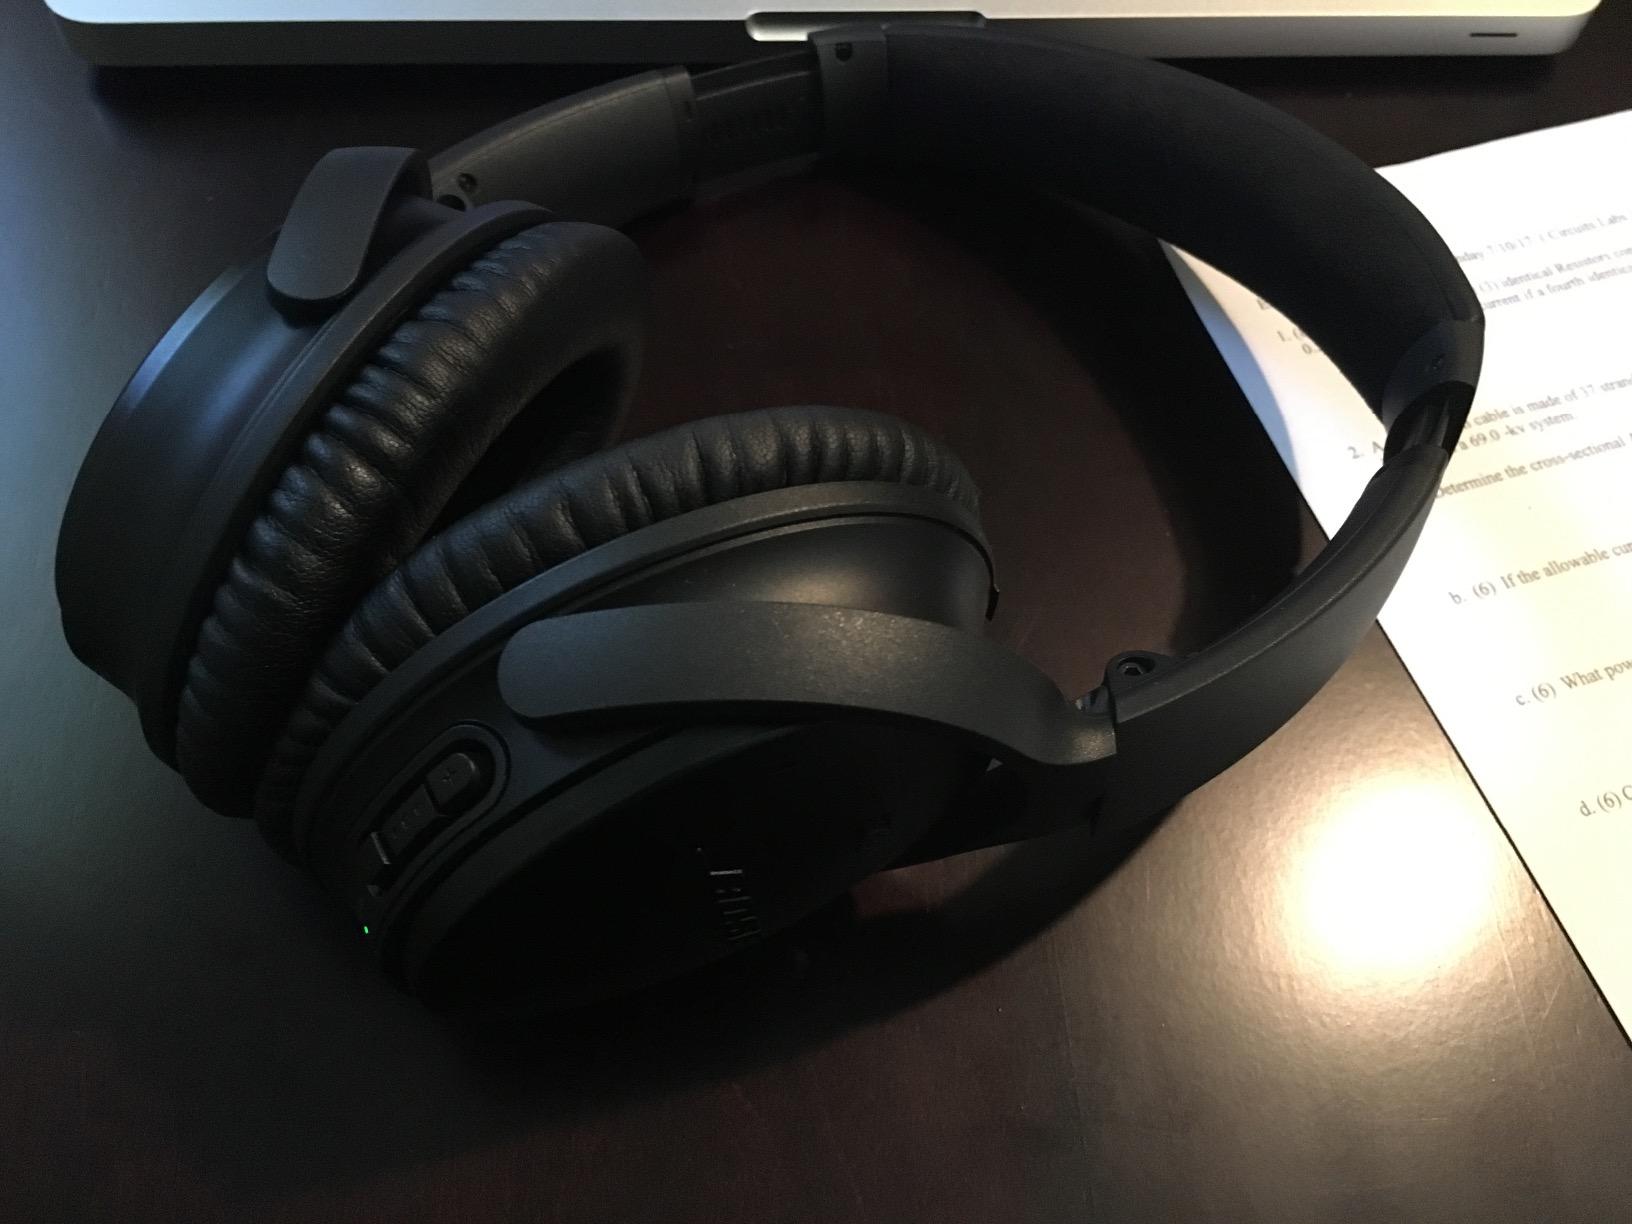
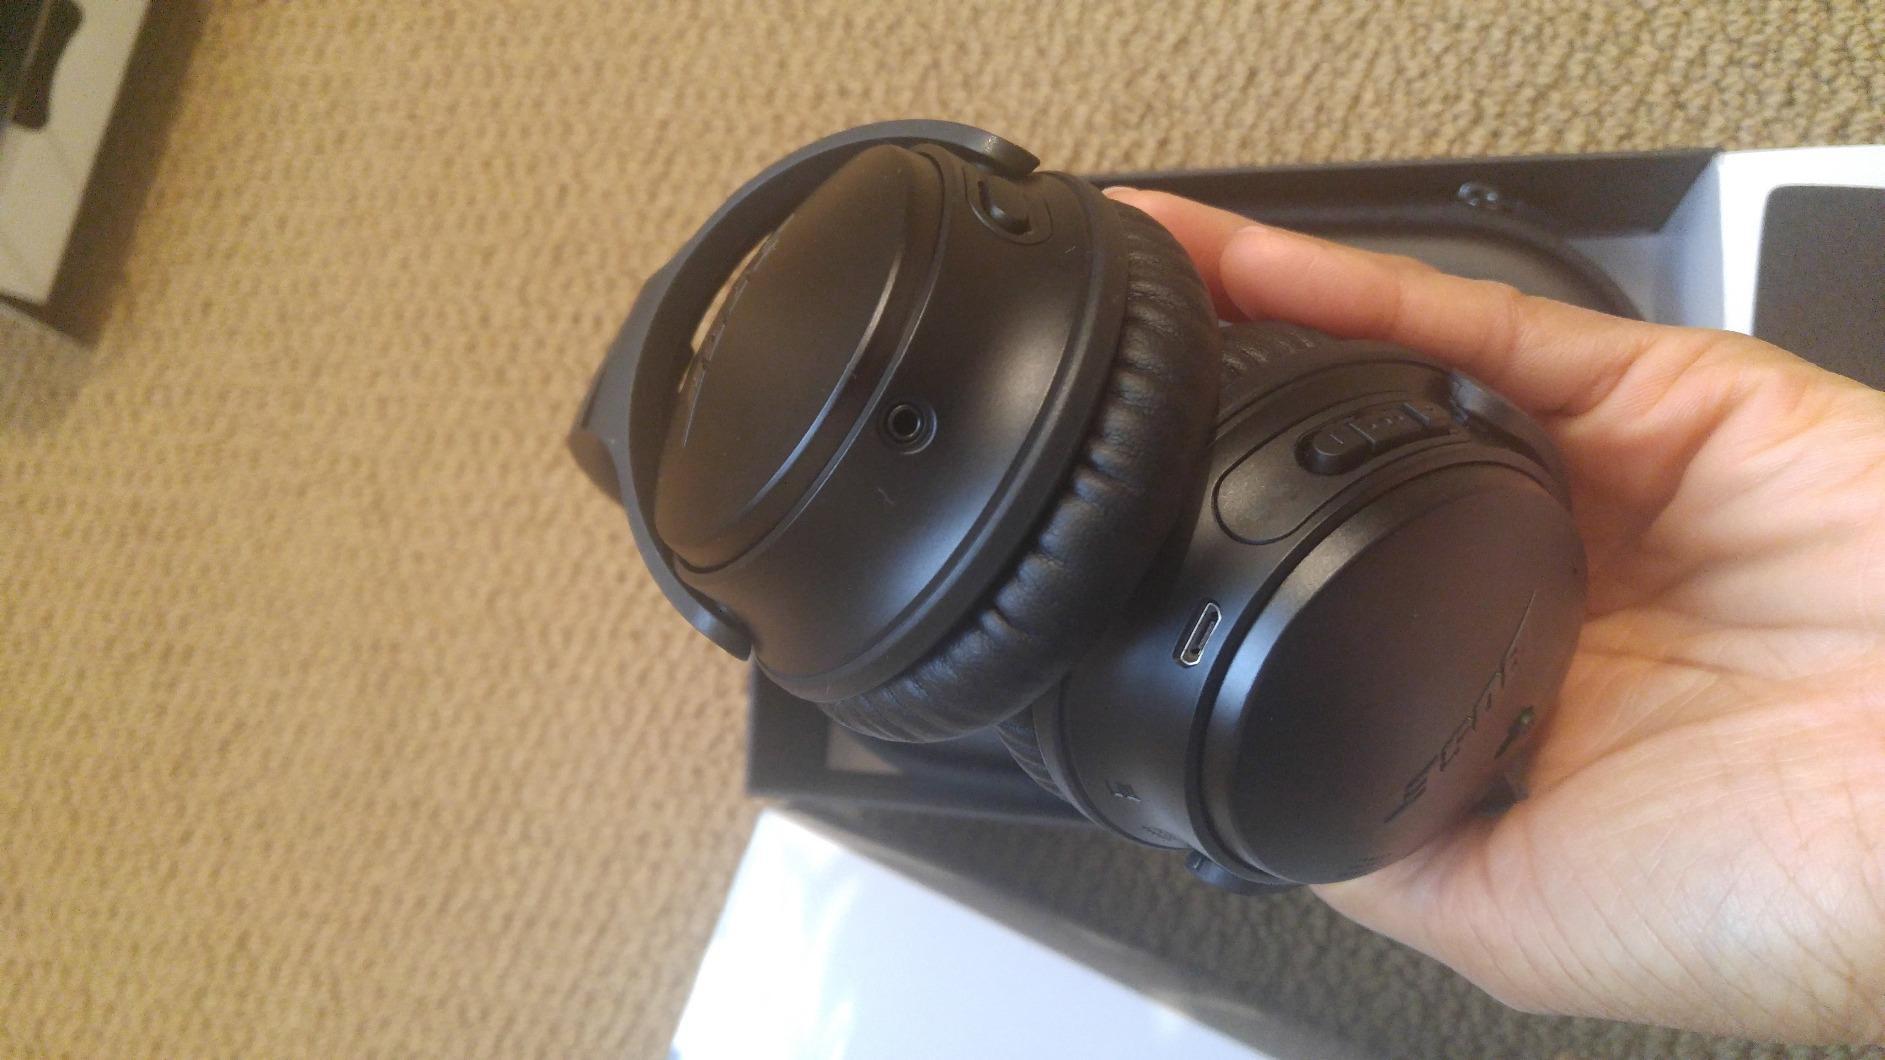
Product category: headphones
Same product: yes